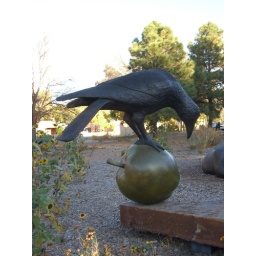
the impressive thing about this sculpture was the scale; the apple the bird is standing on was about 3' in diameter